Shored Up

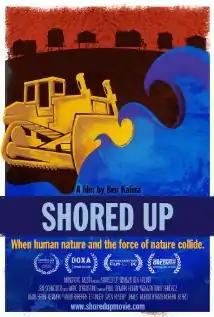
Film poster

Shored Up is a 2013 documentary film, produced and directed by Ben Kalina. The film premiered at "2013 Montclair Film Festival" on May 5, 2013.